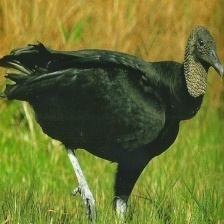
Species: BLACK VULTURE
Scientific name: CORAGYPS ATRATUS
ImageNet parent category: vulture